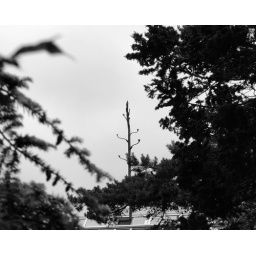
Agave flower stalk extending through the roof of the desert room.Taken during Gargoyles in the GardenPhipps ConservatoryPittsburgh, PAMay 24, 2010